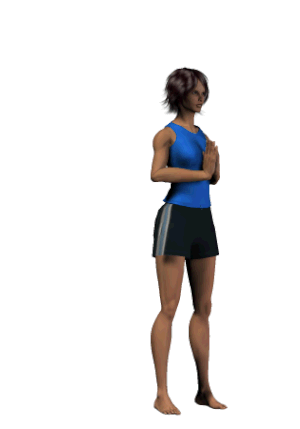
La Salutation au Soleil est un enchaînement de postures pratiqué dans le Haṭha Yoga. Il s'agit d'une salutation dans laquelle le pratiquant s'incline face au soleil levant.